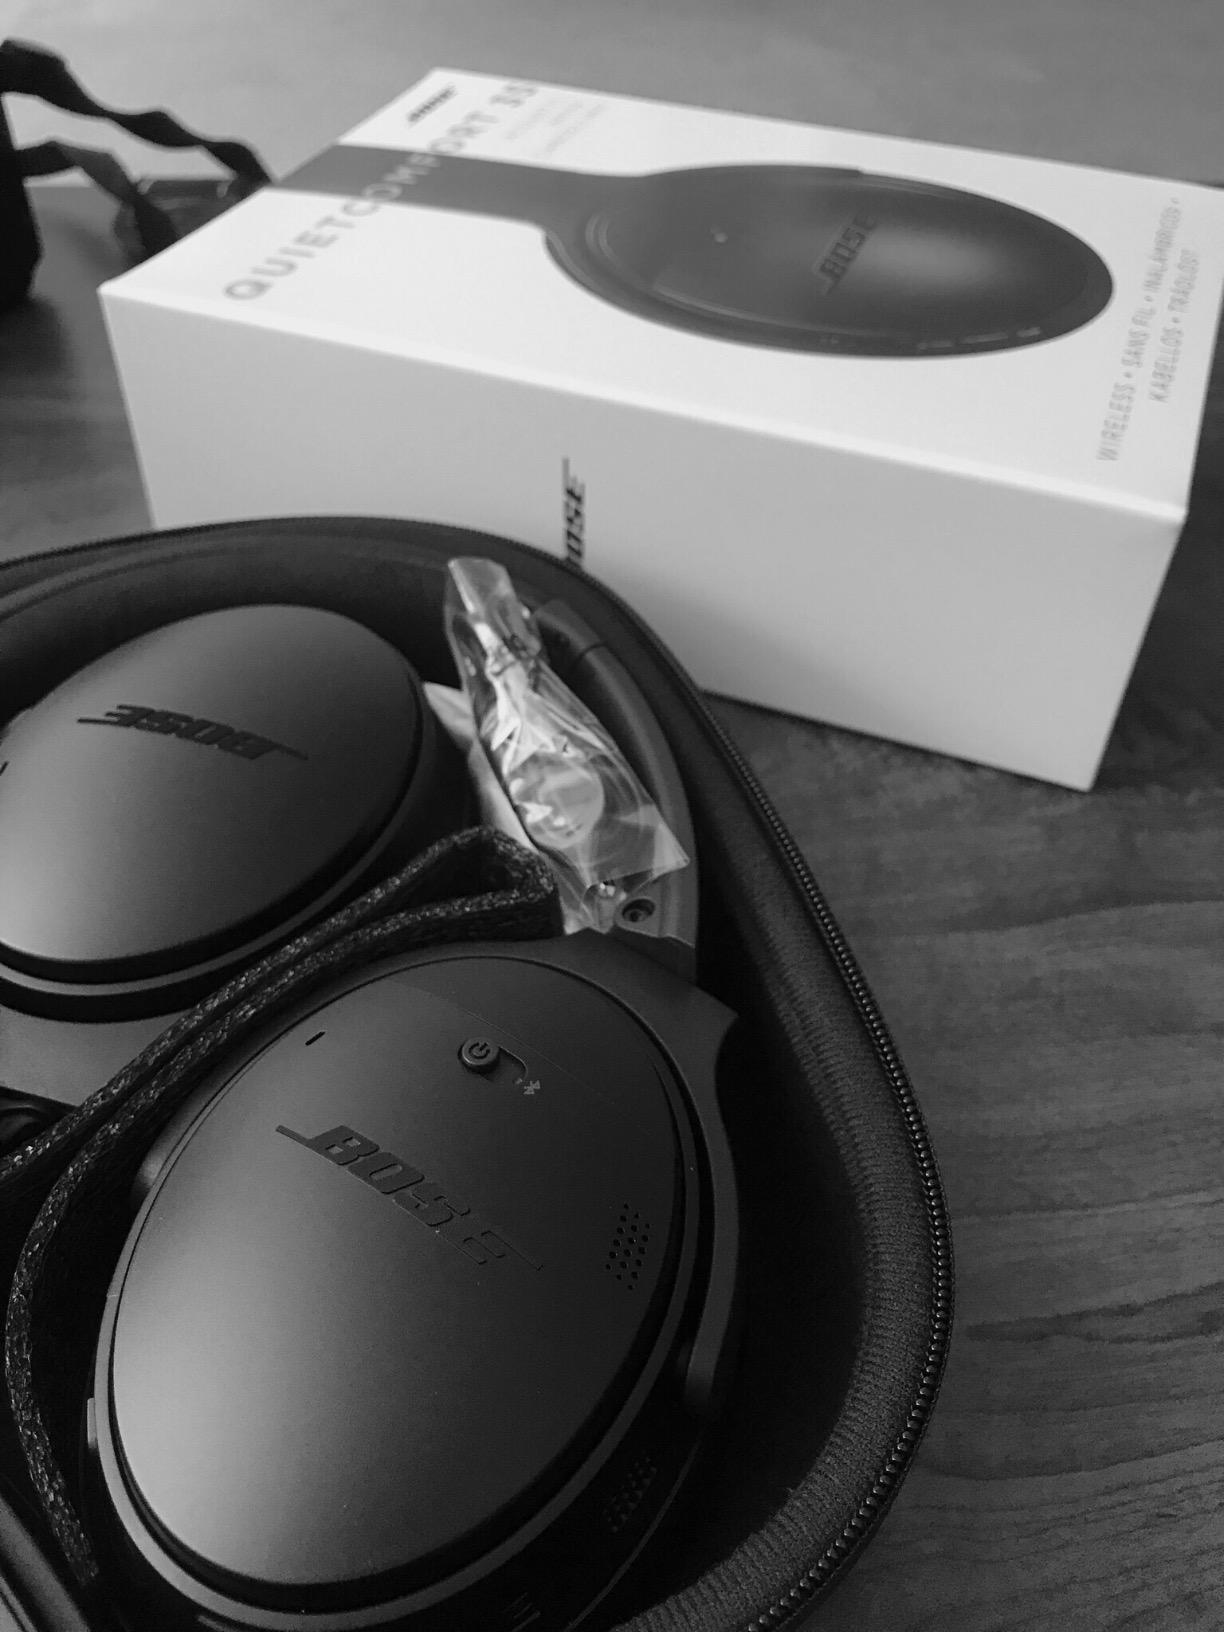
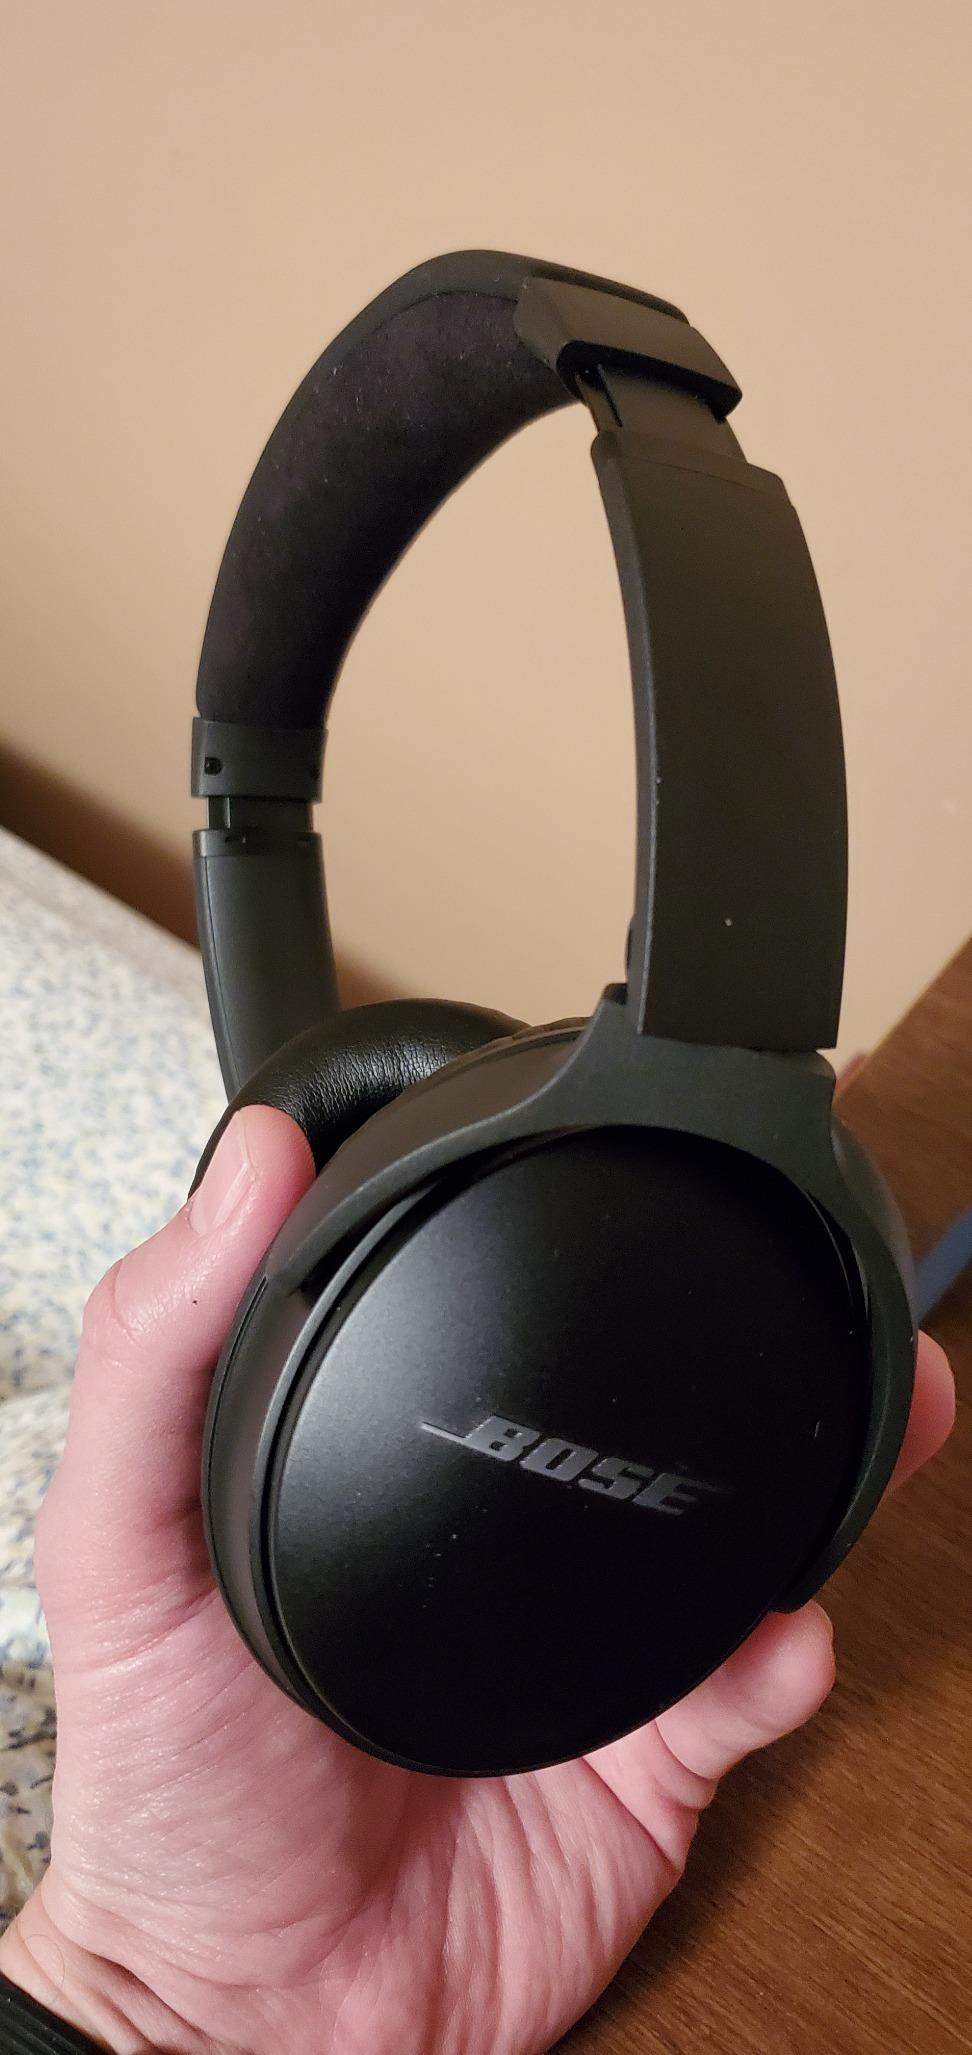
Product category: headphones
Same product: yes